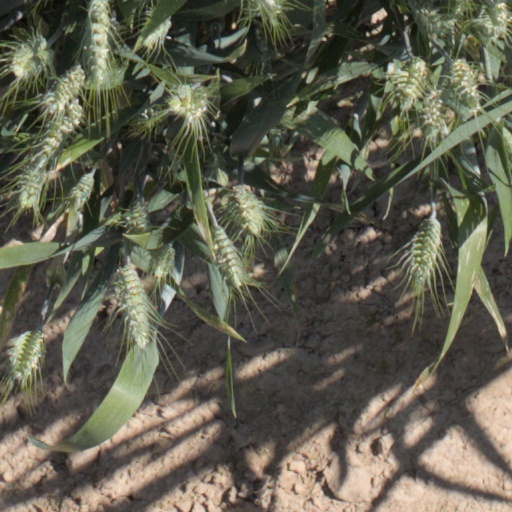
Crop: wheat